Jean Antoine Injalbert

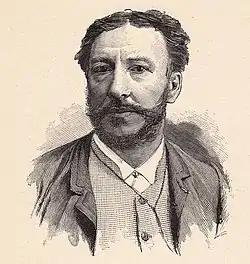

The son of a stonemason, Injalbert was a pupil of Augustin-Alexandre Dumont and won the prestigious Prix de Rome in 1874. At the Exposition Universelle of 1889 he won the Grand Prix, and in 1900 was a member of the jury. On the day of the inauguration of the Pont Mirabeau in Paris, Injalbert was made an officer of the Légion d'honneur. In 1905, he was made a member of the Institut de France, and in 1910 promoted to Commander of the Légion d'honneur.